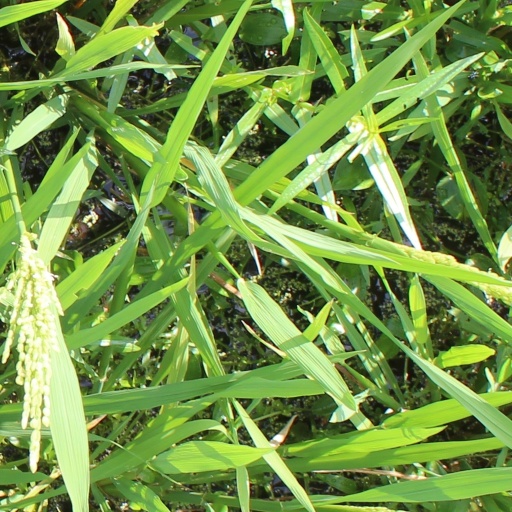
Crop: rice